Richard Kandt

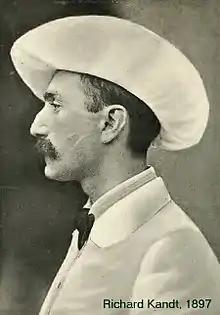
physician and explorer

Richard Kandt (17 December 1867, in Posen – 29 April 1918, in Nuremberg; original name Kantorowicz) was a German physician and explorer of Africa.